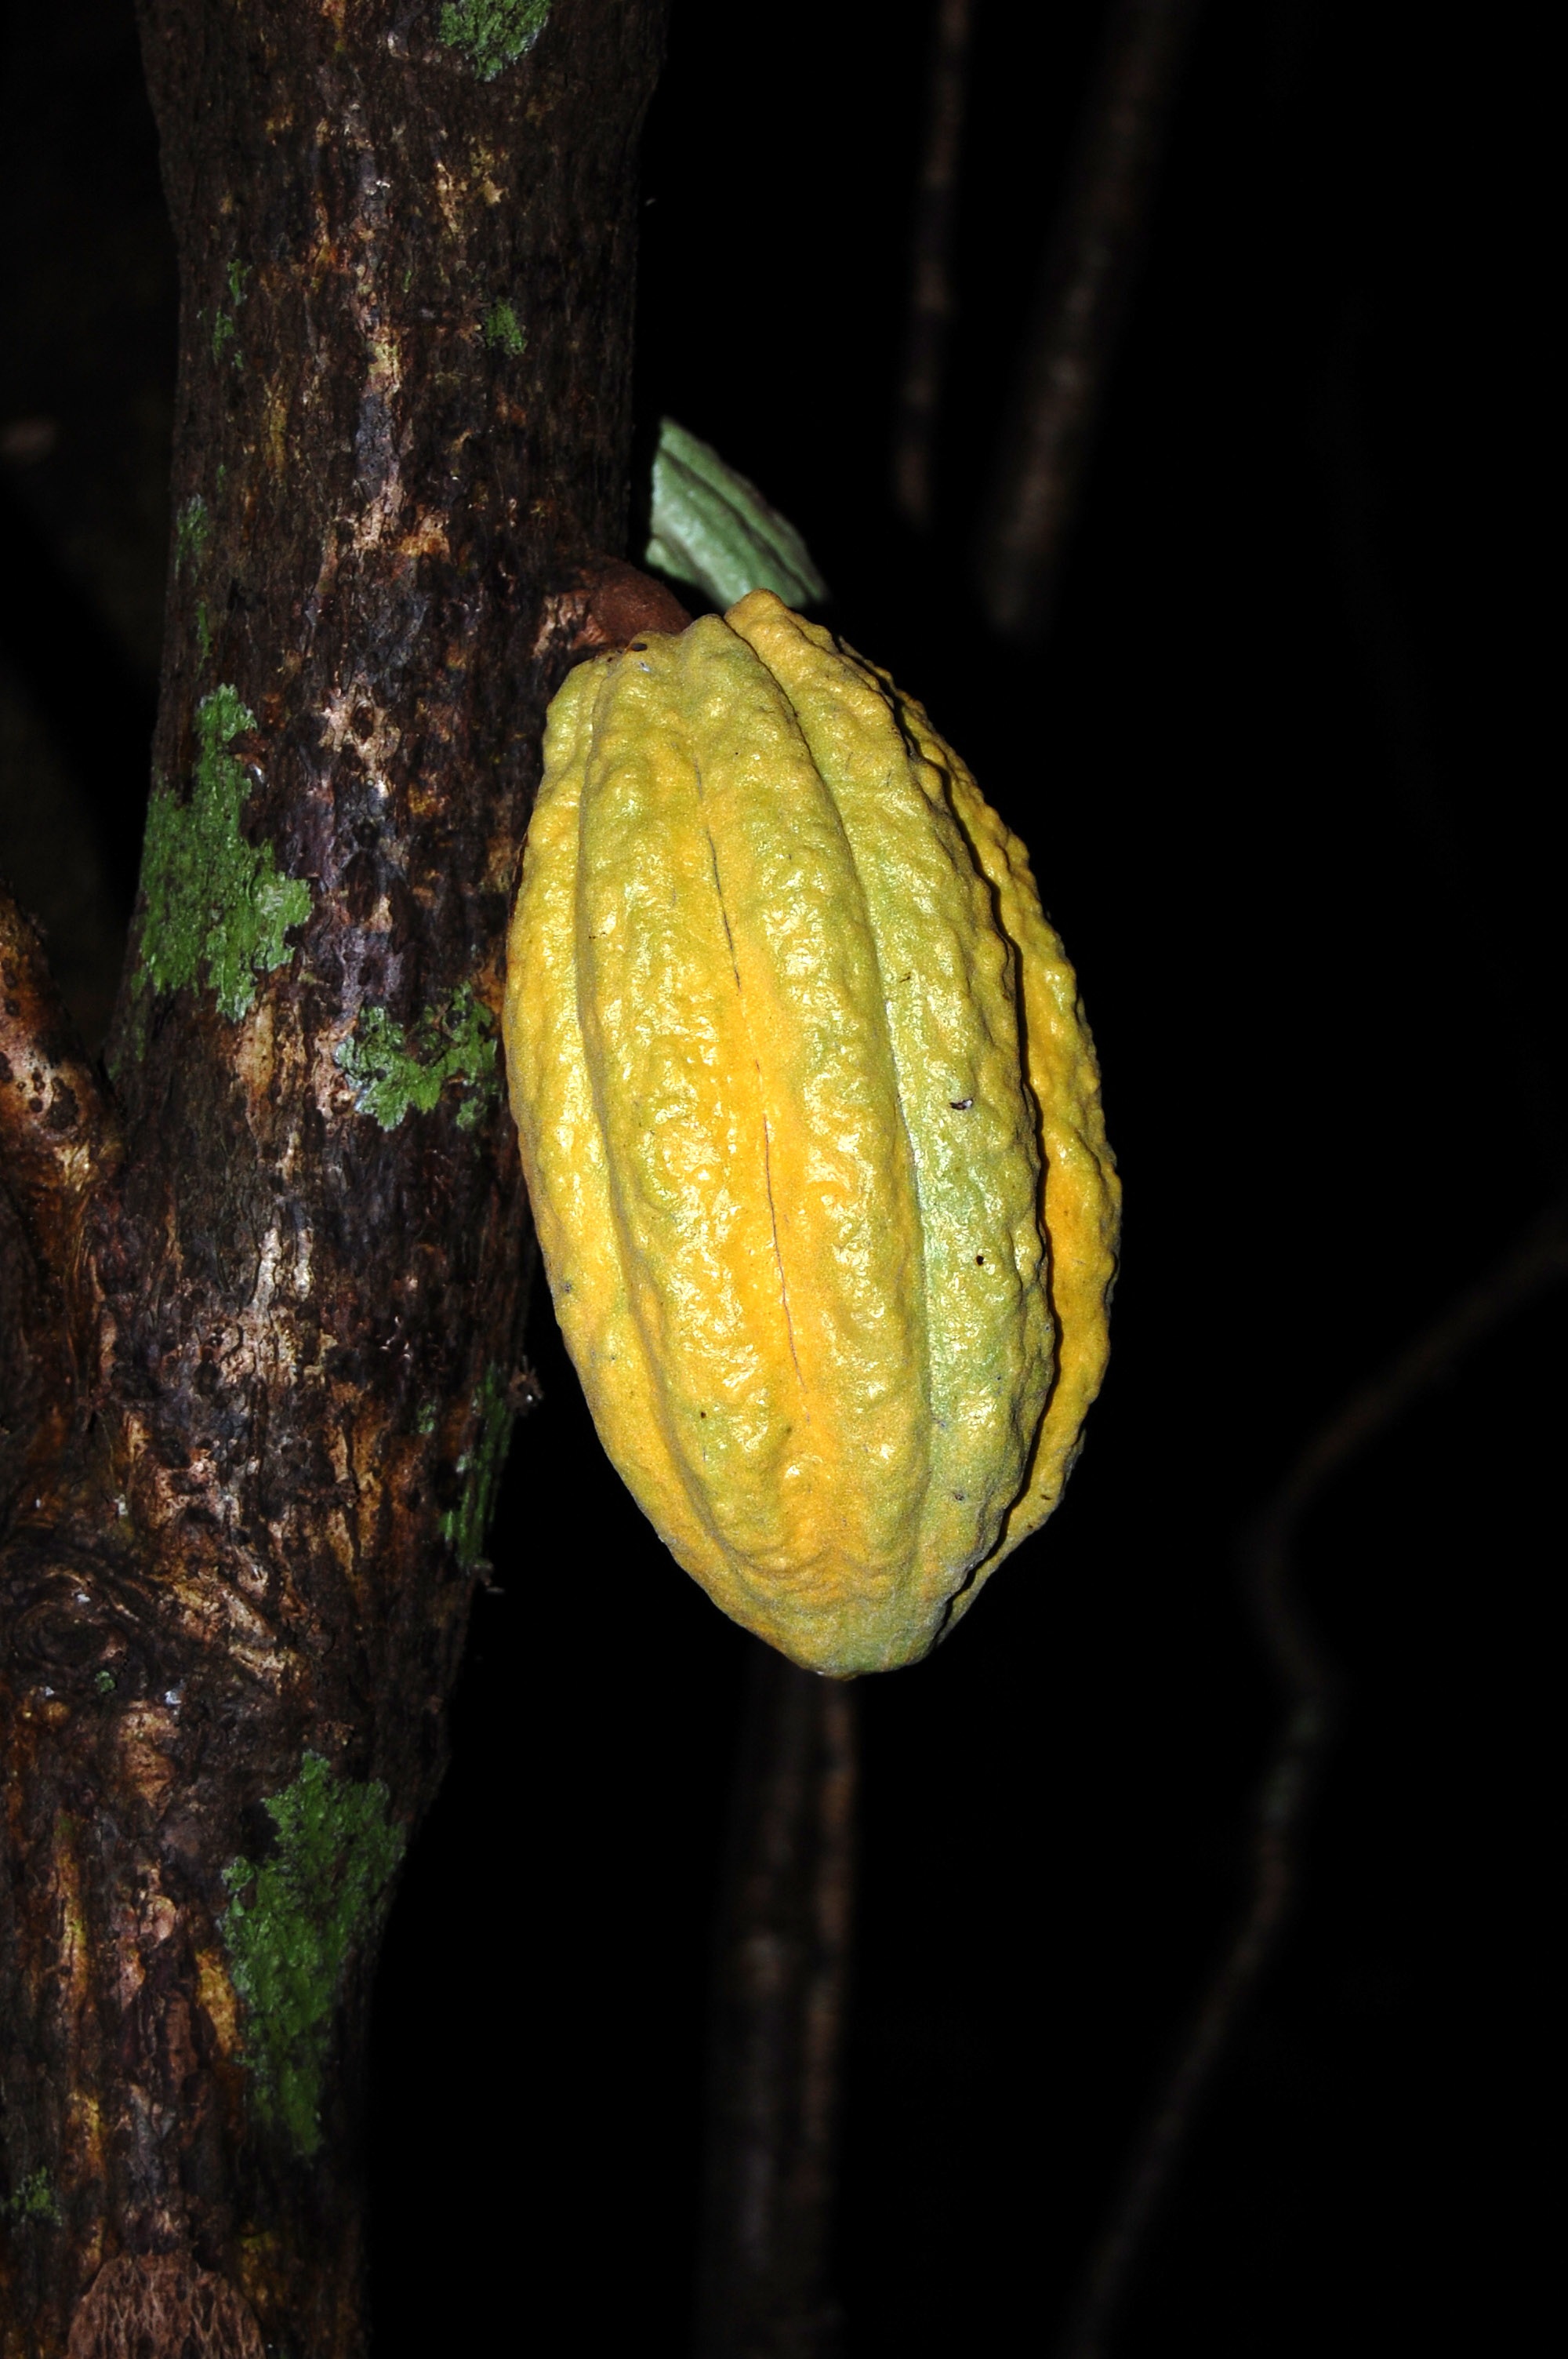
nature, plant, photography, fruit, leaf, flower, green, produce, botany, yellow, flora, fauna, close up, cocoa, vegetables, macro photography, flowering plant, plant stem, land plant